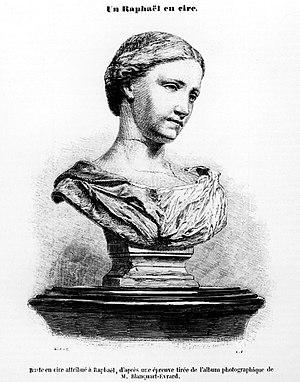
«